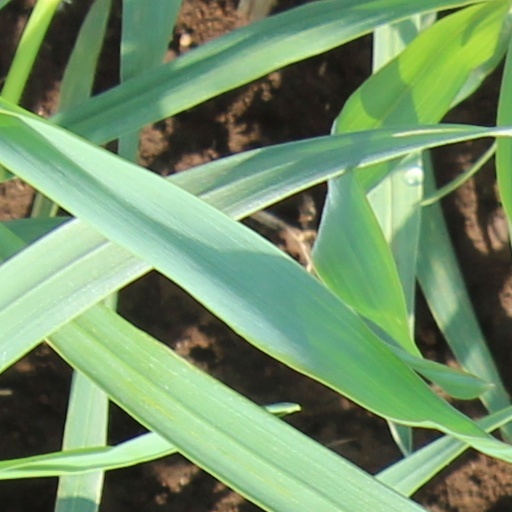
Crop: wheat